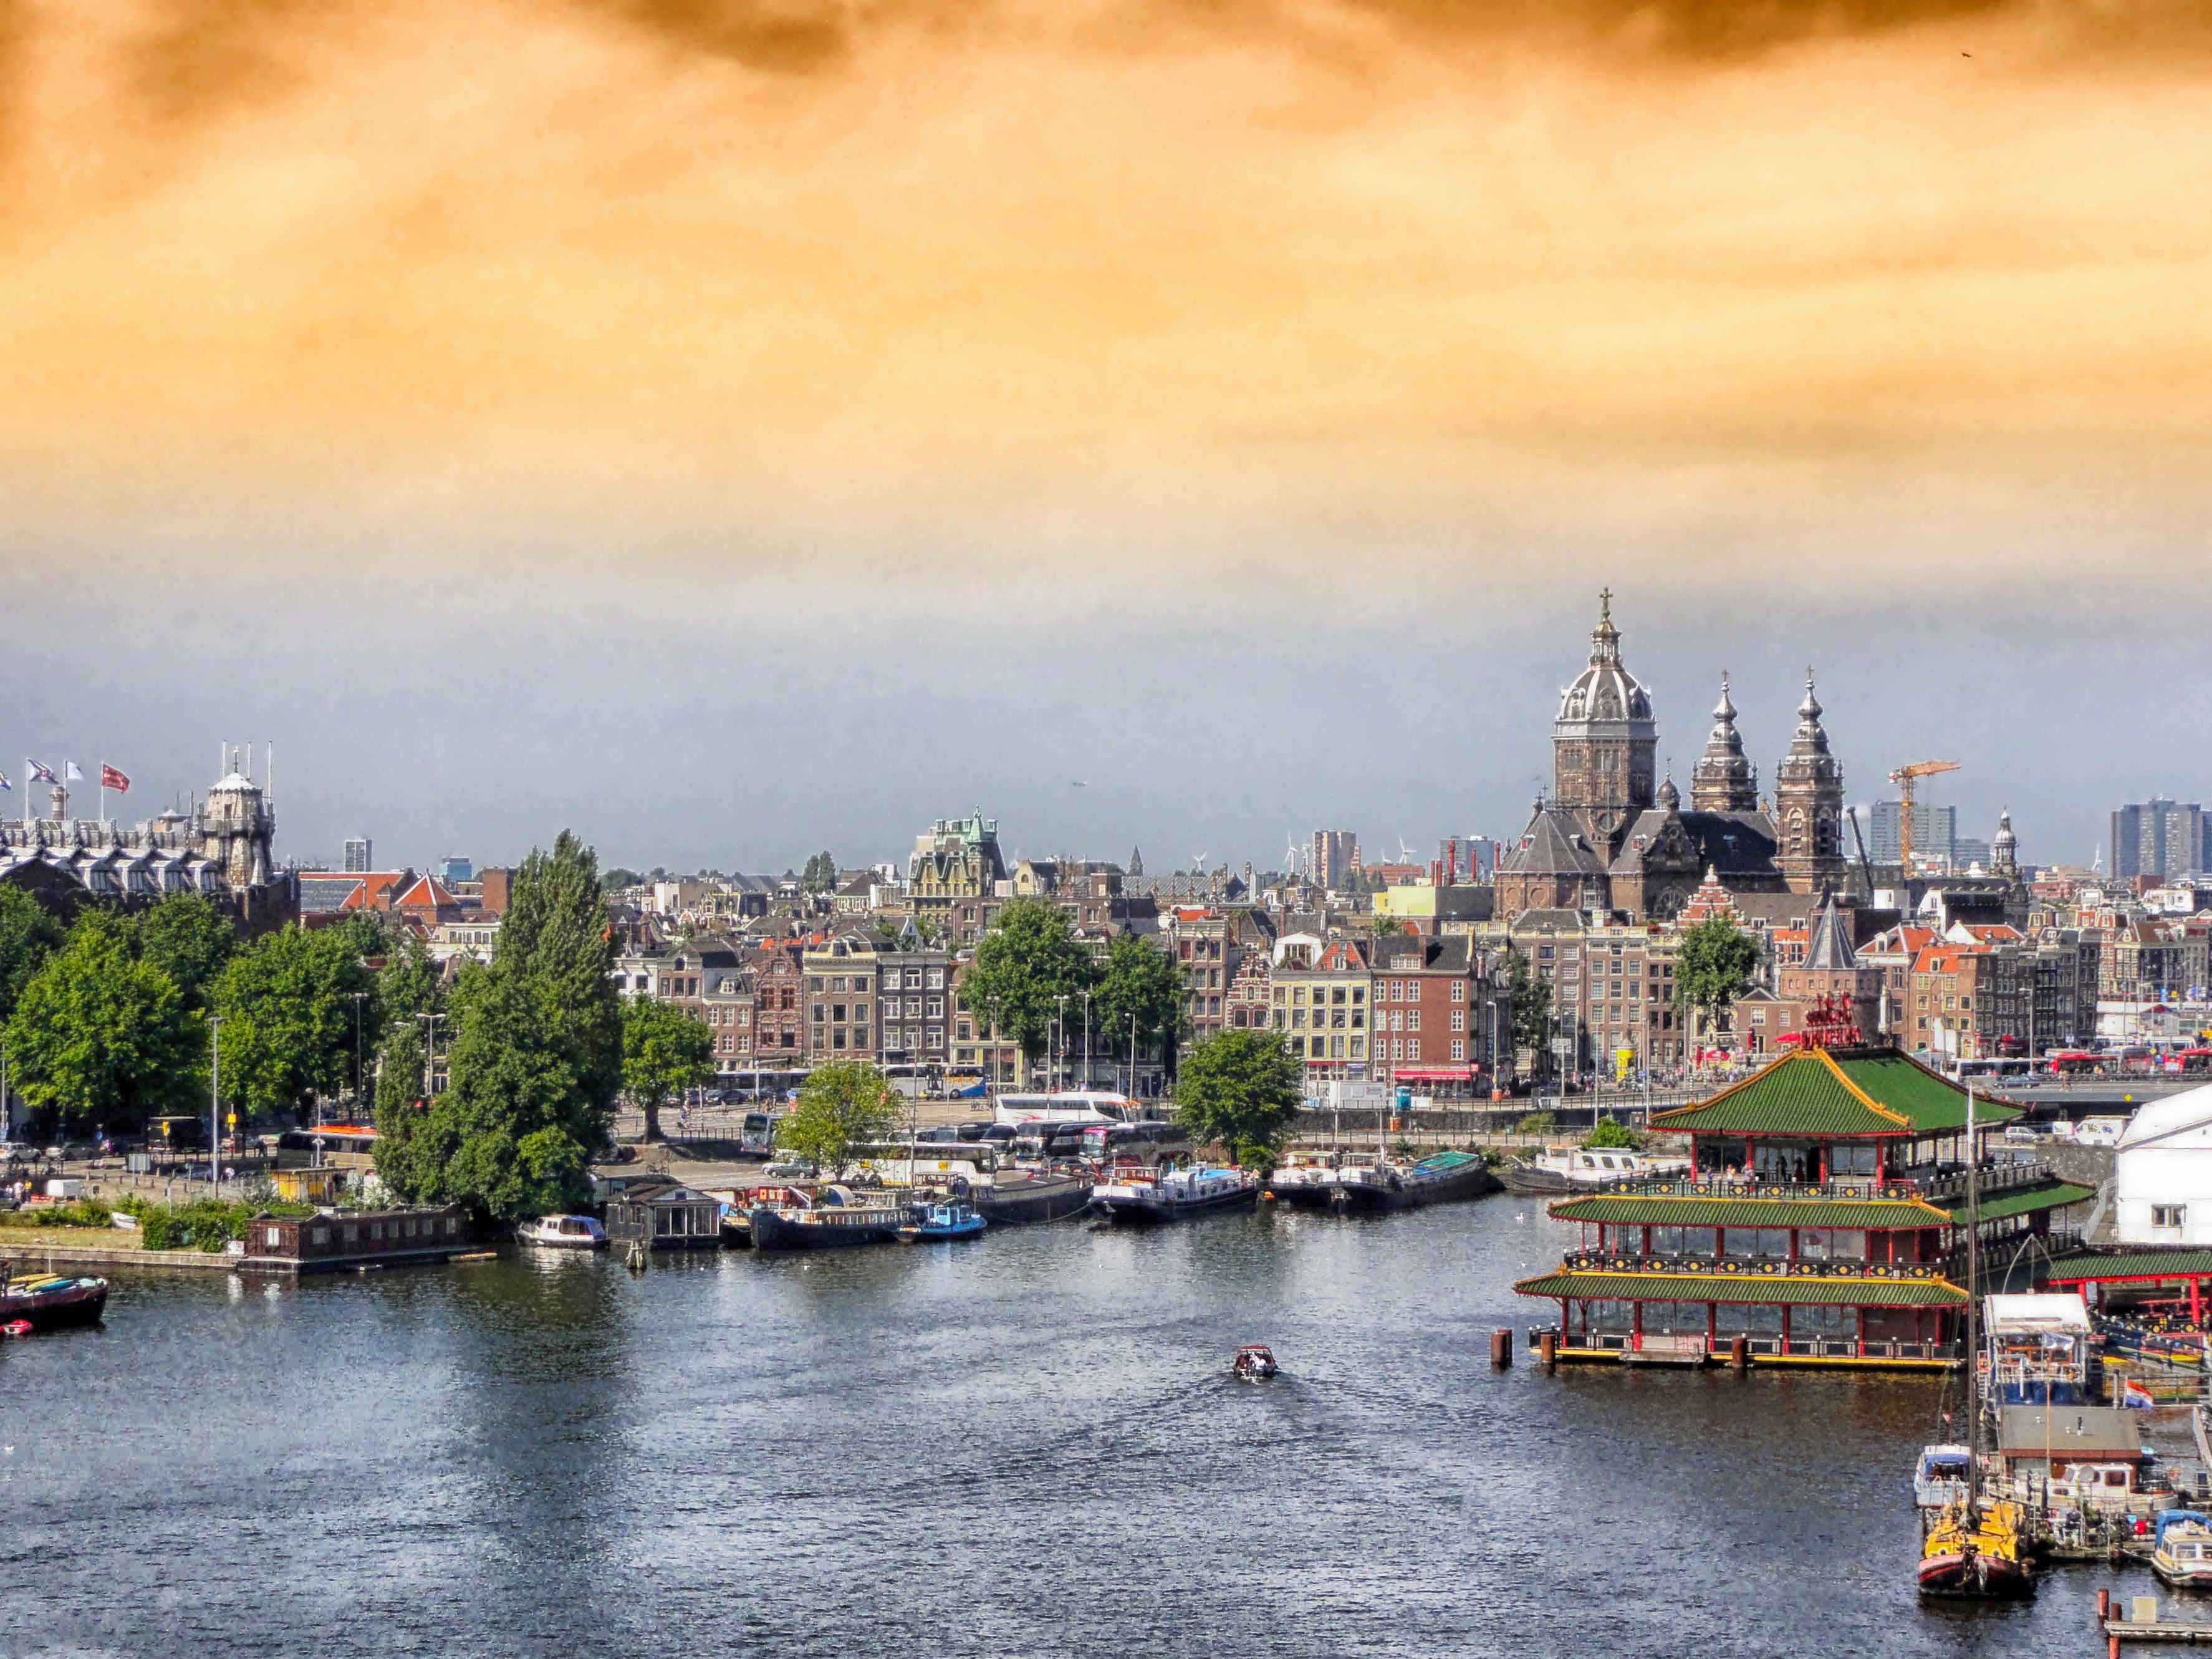
water, architecture, skyline, town, city, urban, river, cityscape, panorama, summer, spring, bay, harbor, waterway, trees, hdr, amsterdam, netherlands, buildings, reflections, cities, geographical feature, human settlement